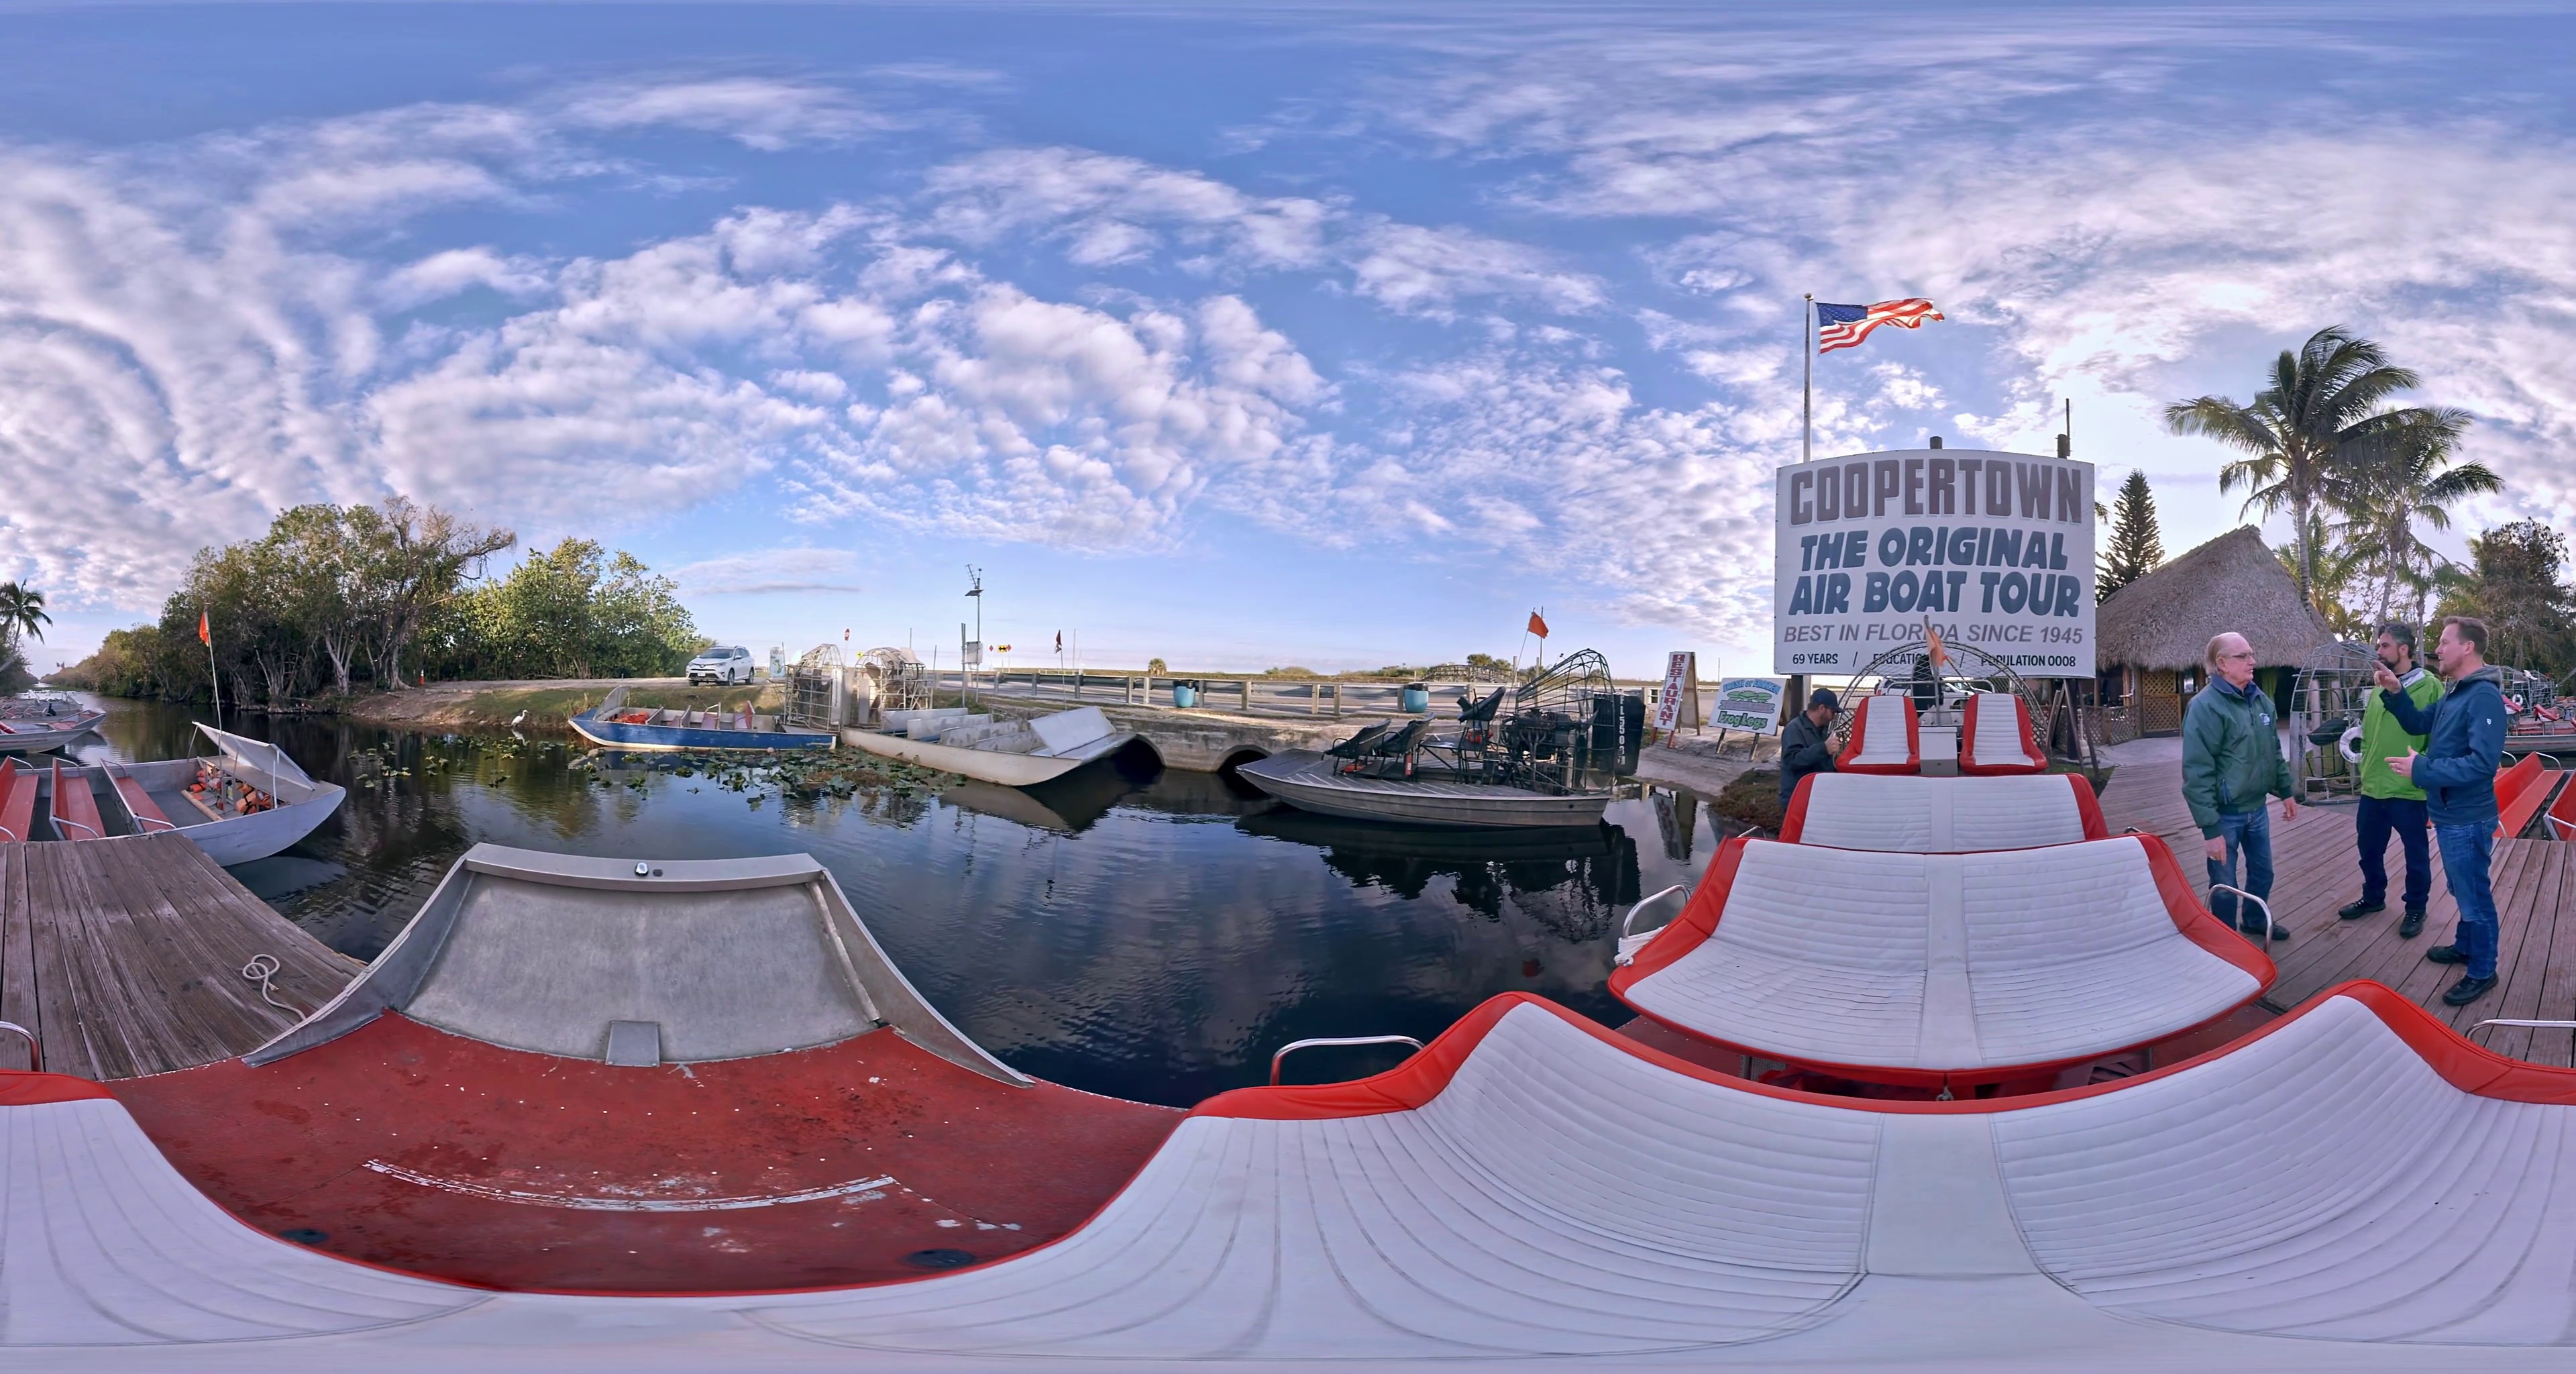
Referred object: White car by the river bank

Referred object: the white sign reading 'COOPERTOWN THE ORIGINAL AIR BOAT TOUR'

Referred object: the flag above the Coopertown sign